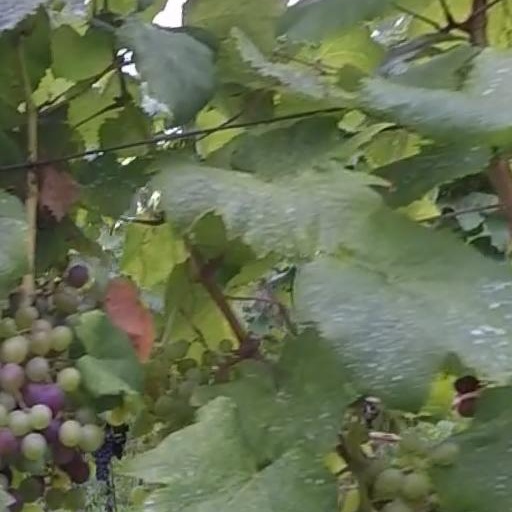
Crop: grape